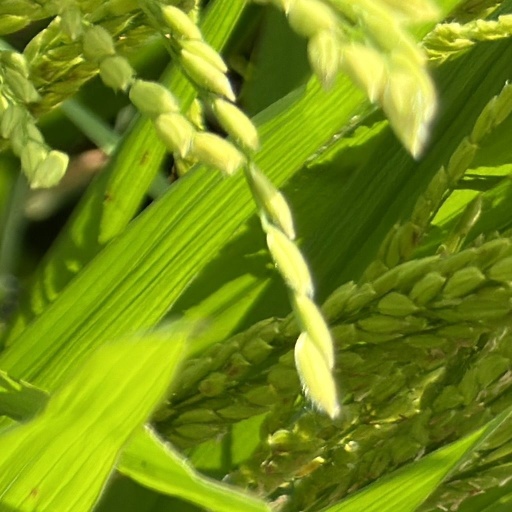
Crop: rice